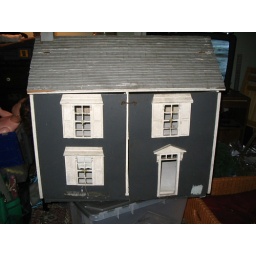
2 levels,opens in front and top.4 big rooms,outside window shutters,real wood shingles.Furniture and curtains Included